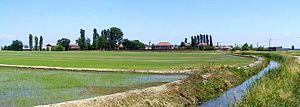
Sali Vercellese est une commune italienne de la province de Vercelli dans la région Piémont en Italie.